Château de Meudon

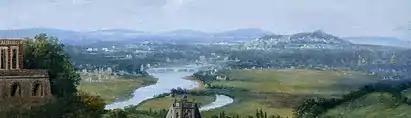

On 17 July 1413, Jean de Montrevel, known as the Hermit, lord of La Faye, chamberlain of the king and husband of Jeanne de Gaillonnel, holder of the castle's fief, sold the castle with his wife's consent to the wealthy Augustin Isbarre, banker and jeweller. In 1422, Isbarre, whose family had performed financial services for the royal family, was appointed cupbearer to the king. He died in Paris on 27 August 1425 and was buried at the .